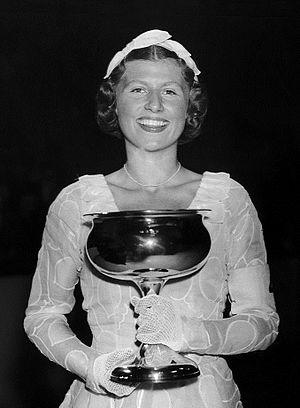
Cecilia Colledge, est une patineuse artistique britannique. Au cours de sa carrière sportive, elle a été sextuple championne de Grande-Bretagne, triple championne d'Europe, championne du monde en 1937 et vice-championne olympique en 1936.